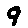
Label: 9